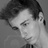
Emotion: sad